MkLeo

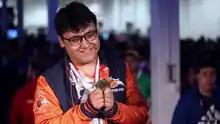
MkLeo placed first at Get On My Level as part of a string of major tournament wins in 2018.

In January 2018, ZeRo announced his retirement from professional "Smash" competition. As ZeRo had long been considered the best "Super Smash Bros. for Wii U" player in the world, this created an opening for MkLeo to seize the top spot. He put together a string of impressive performances over the year, including wins at Genesis 5, Evo Japan 2018, CEO 2018, Get On My Level 2018, and SwitchFest 2018. MkLeo was unable to attend Evo 2018 due to chickenpox, but was able to attend Super Smash Con 2018 shortly thereafter, where he claimed another 1st-place finish. These wins resulted in MkLeo taking the top spot in the final bi-annual Panda Global rankings of "Wii U" players before the release of "Ultimate".